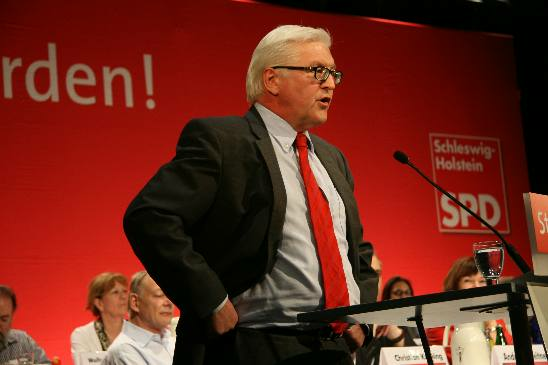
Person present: Yes